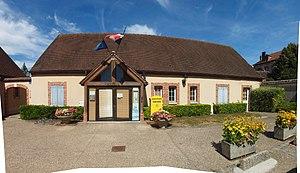
Mairie de Thorigny-sur-Oreuse (Yonne, France)
1791 Jean Thorailler, laboureur